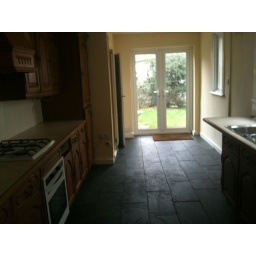
Surprisingly large galley kitchen with space for a table in front of patio doors.